Hatchlands Park

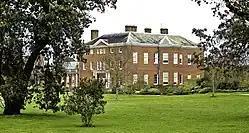
East front of the house

Hatchlands Park is a red-brick country house with surrounding gardens in East Clandon, Surrey, England, covering 170 hectares (430 acres). It is located near Guildford along the A246 between East Clandon and West Horsley. Hatchlands Park has been a Grade I listed property since 1967. The gardens were Grade II listed in 2007.